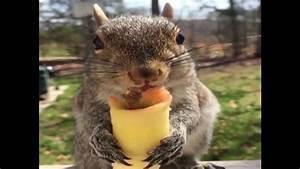
squirrel